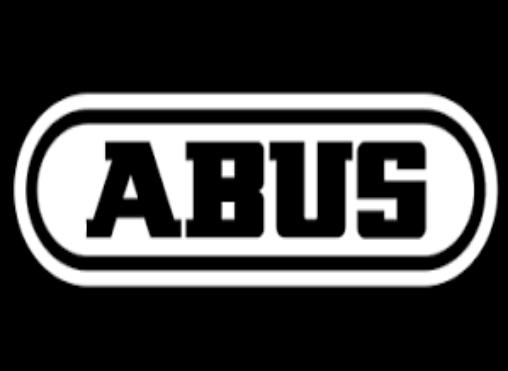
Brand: abus
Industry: Others